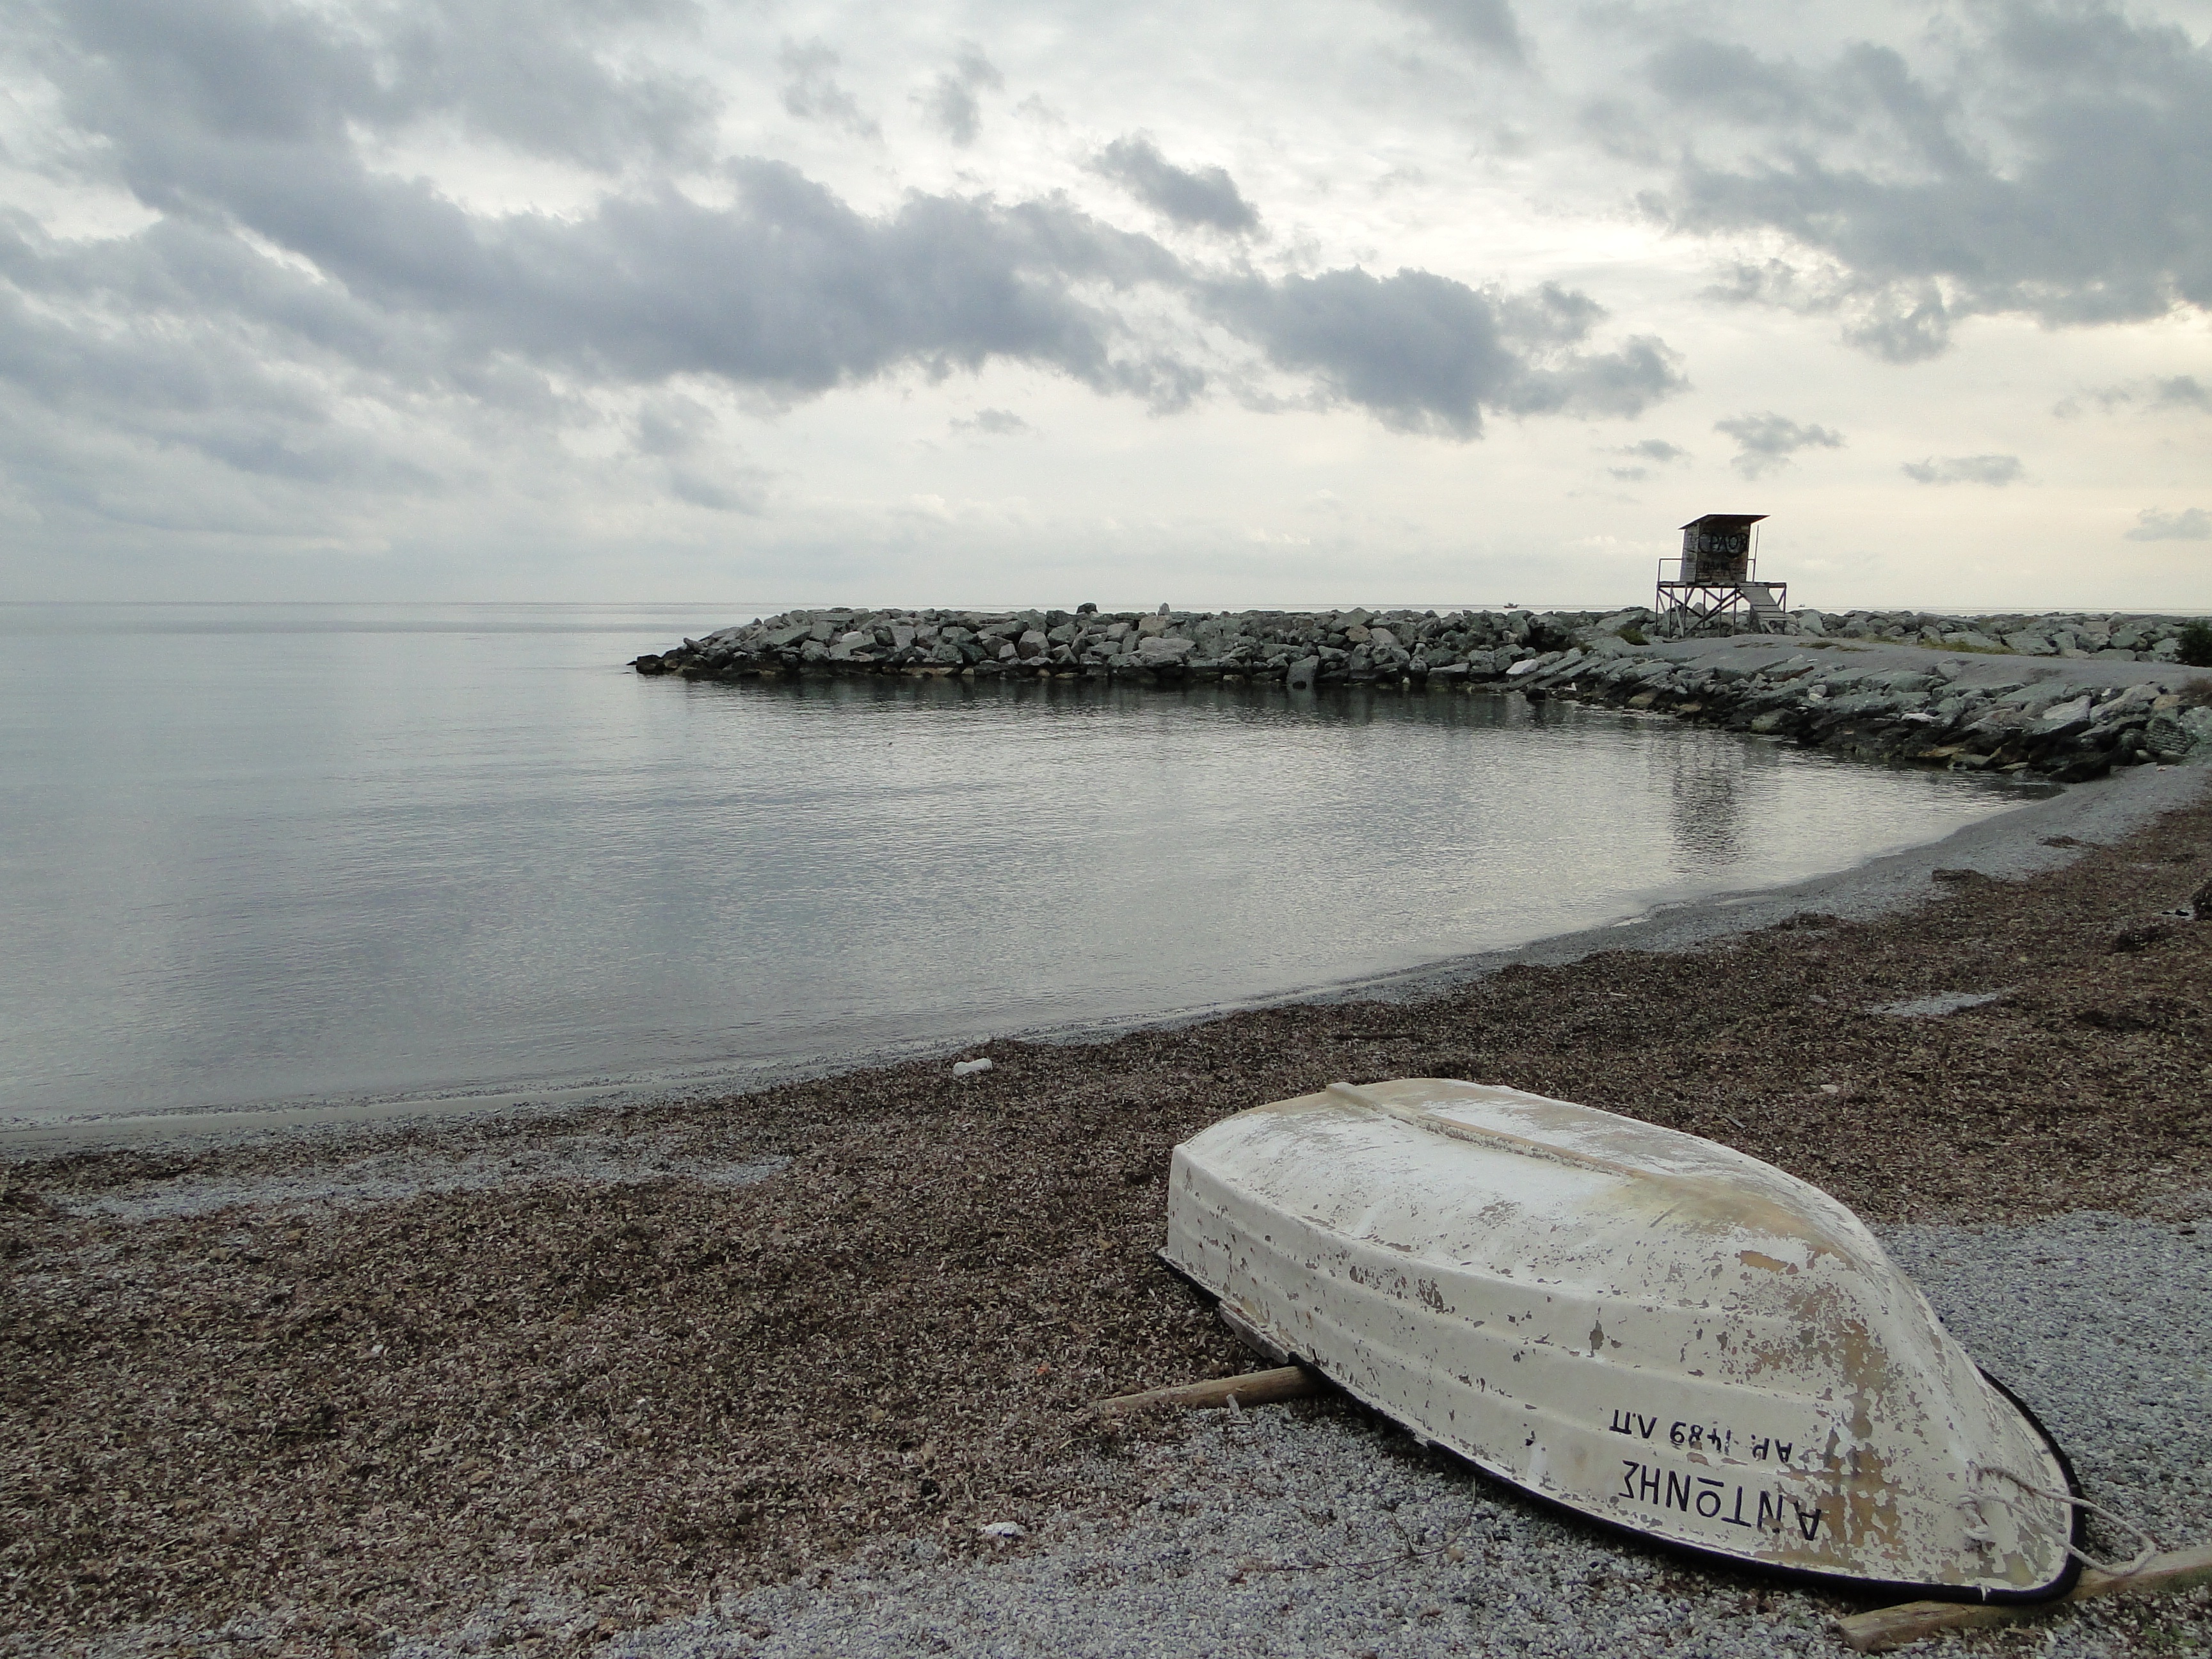
beach, sea, coast, water, sand, rock, ocean, horizon, cloud, boat, shore, wave, reflection, vehicle, bay, breakwater, pieria